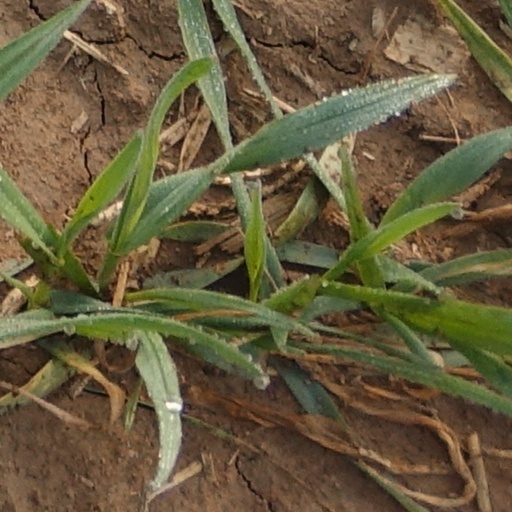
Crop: wheat